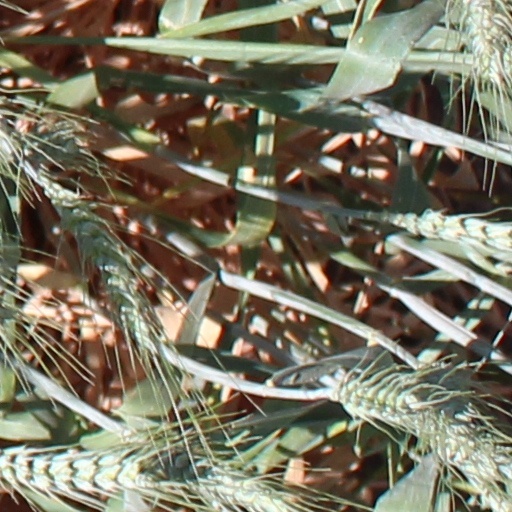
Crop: wheat